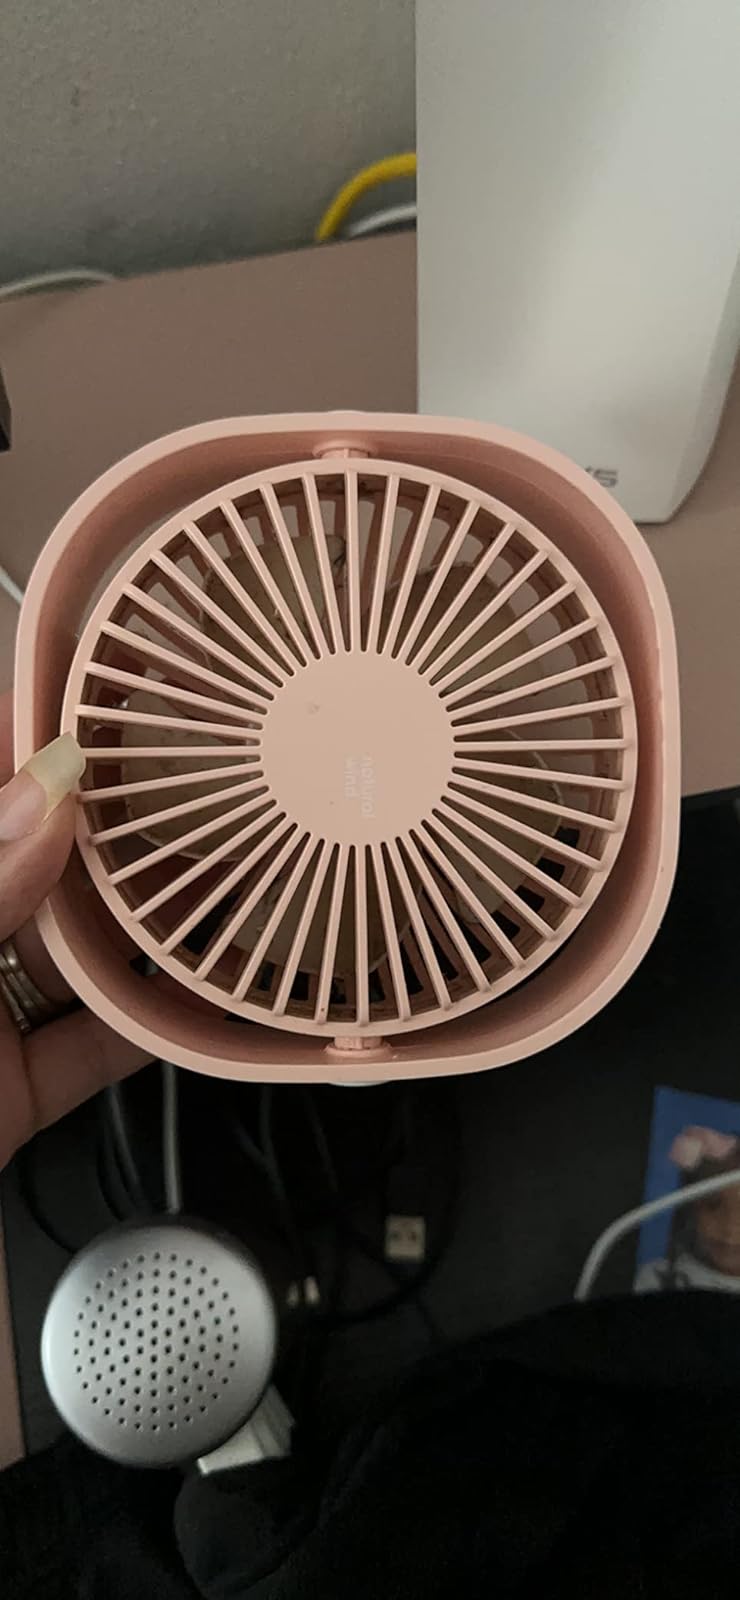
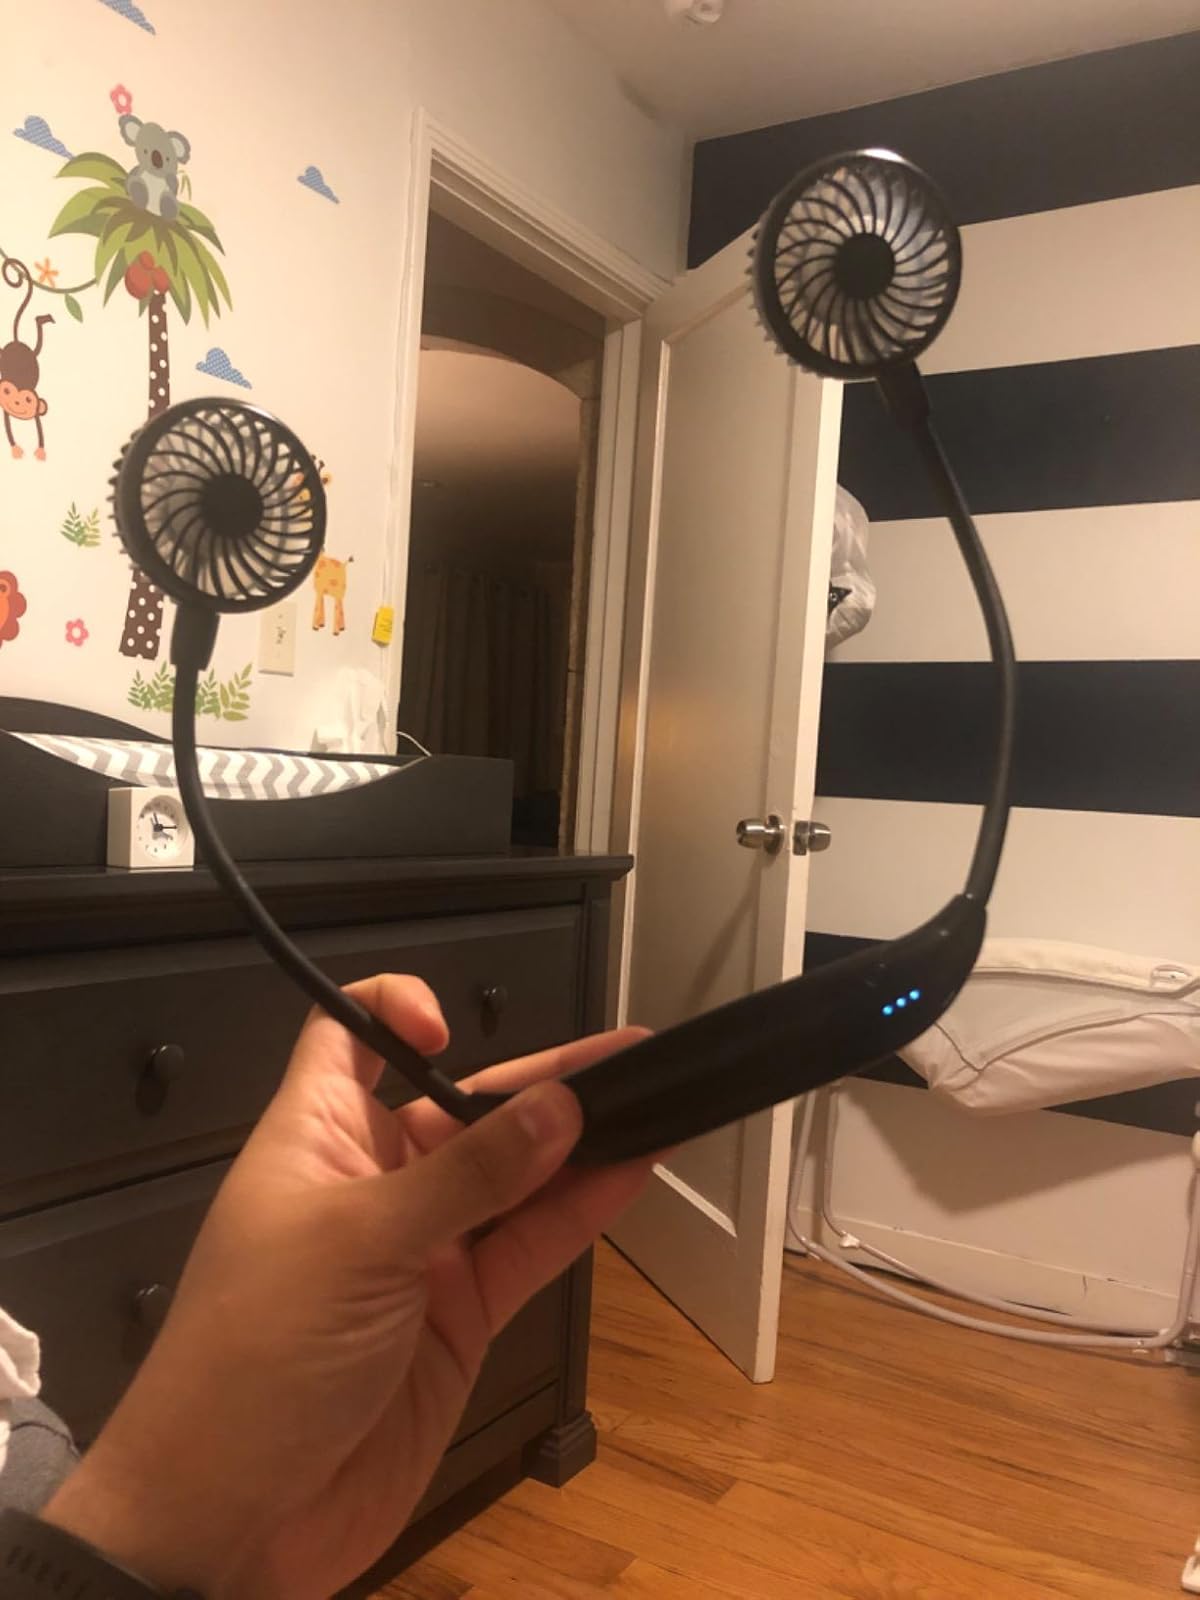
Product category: fan
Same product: no